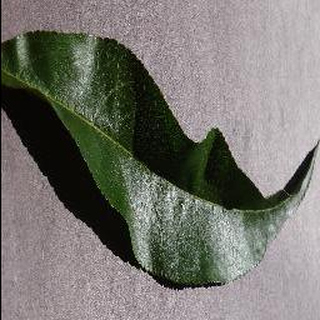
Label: healthy_peach